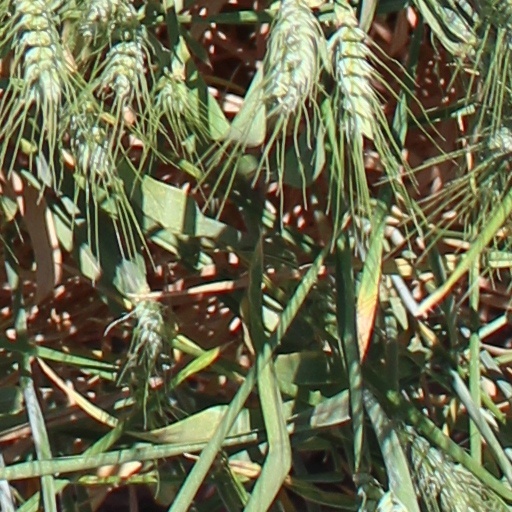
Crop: wheat